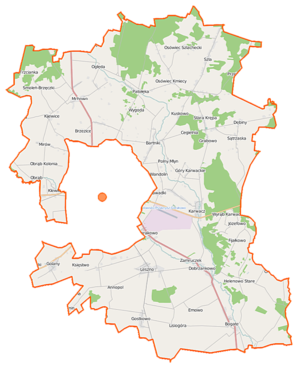
Przasnysz est une gmina rurale de la powiat de Przasnysz, dans la Voïvodie de Mazovie, dans le centre-est de la Pologne.